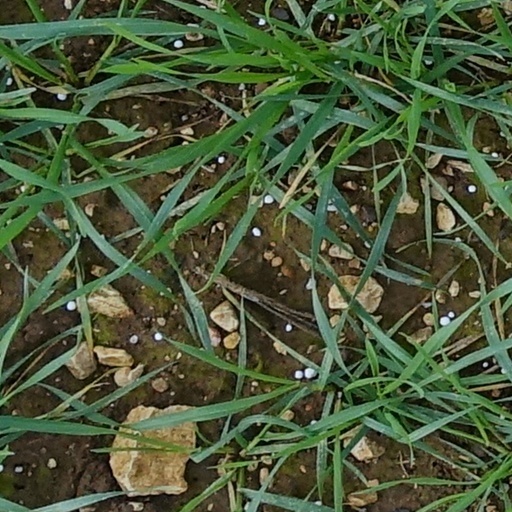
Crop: wheat